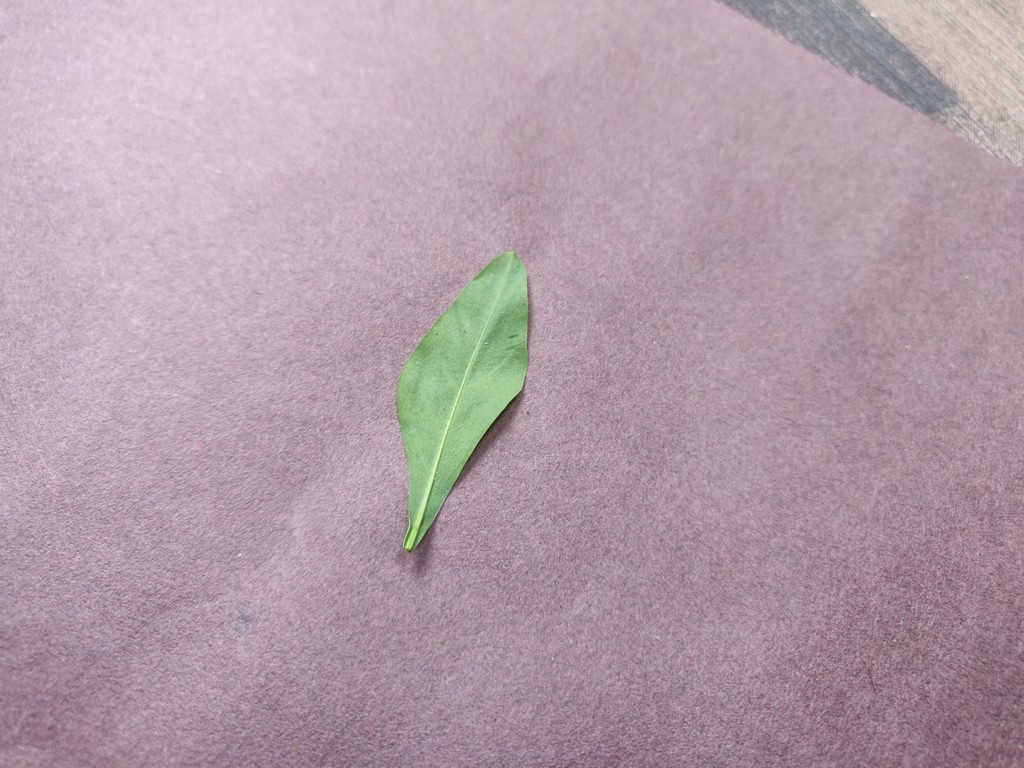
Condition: Healthy
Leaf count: single
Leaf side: back